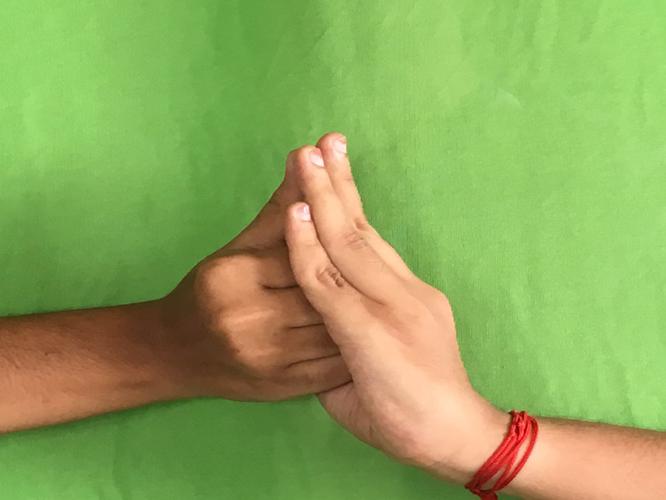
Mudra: Shanka
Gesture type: double_hand